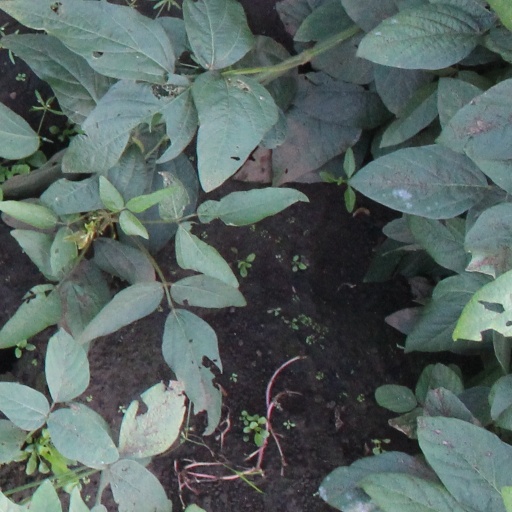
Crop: soybean